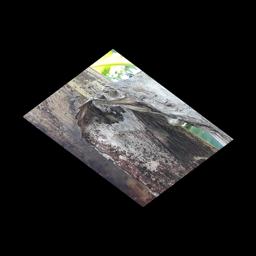
Label: PSEUDOSTEM WEEVIL